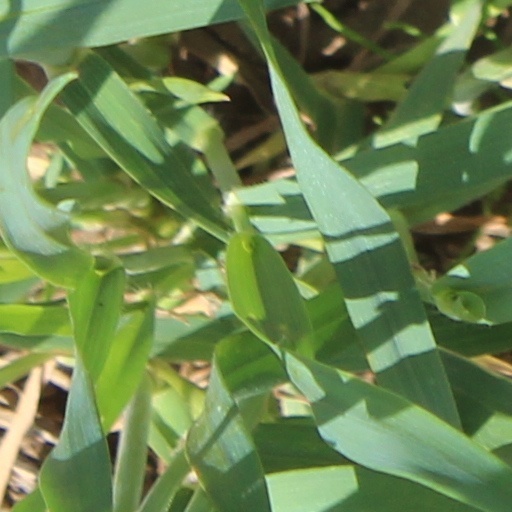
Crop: wheat